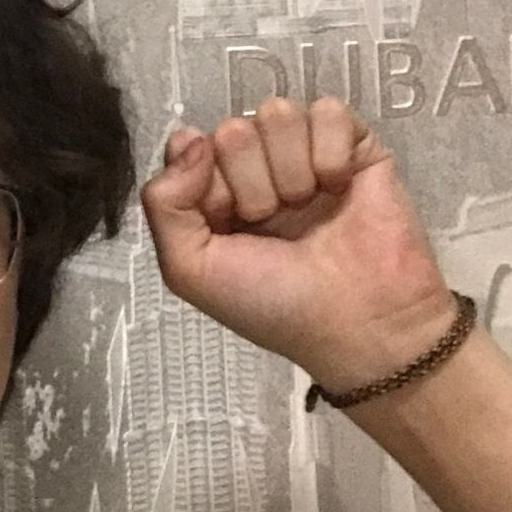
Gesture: fist